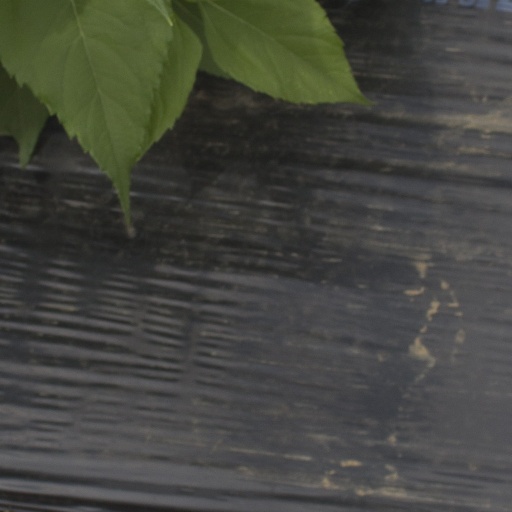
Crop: Jerusalem artichoke